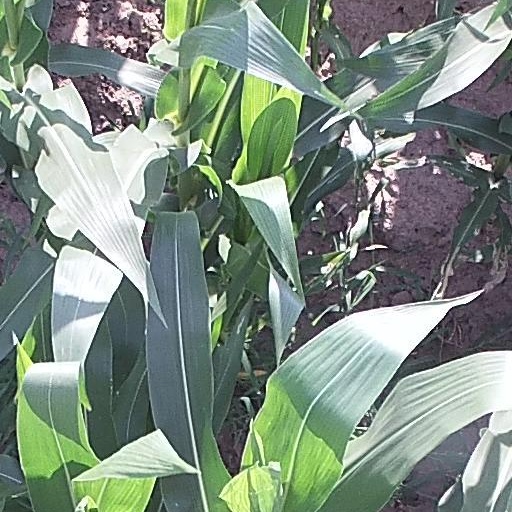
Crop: maize; corn